Jak McCourt

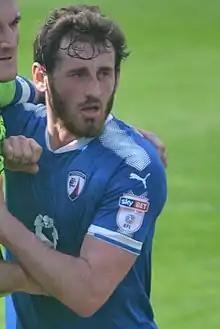
McCourt playing for Chesterfield in 2018

Jak McCourt (born 6 July 1995) is an English professional footballer who plays as a midfielder for club Bradford (Park Avenue).